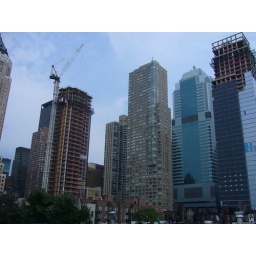
Midtown skyscrapers as seen from the roof of my apartment building in Hell's Kitchen.